WrestleMania XV

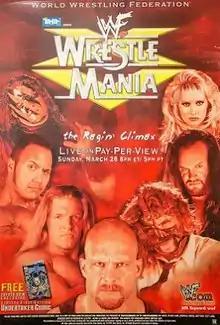
Promotional poster featuring various WWF wrestlers

WrestleMania XV was a 1999 professional wrestling pay-per-view (PPV) event produced by the World Wrestling Federation (WWF, now WWE). It was the 15th annual WrestleMania and took place on March 28, 1999, at the First Union Center in Philadelphia, Pennsylvania. Ten professional wrestling matches were scheduled on the event's card. The ticket sales of 20,276 drew a gross of $1,437,050.